Hariprobha Takeda

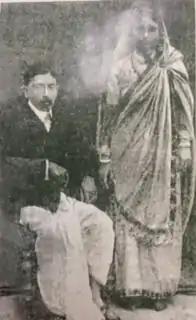
Uemon and Hariprabha Takeda

Hariprobha Takeda (1890-1972) also known as Hariprobha Basu Mallik was a Bengali woman who married a Japanese national. She lived in Japan and wrote a notable autobiography which was turned into a movie in Bangladesh.